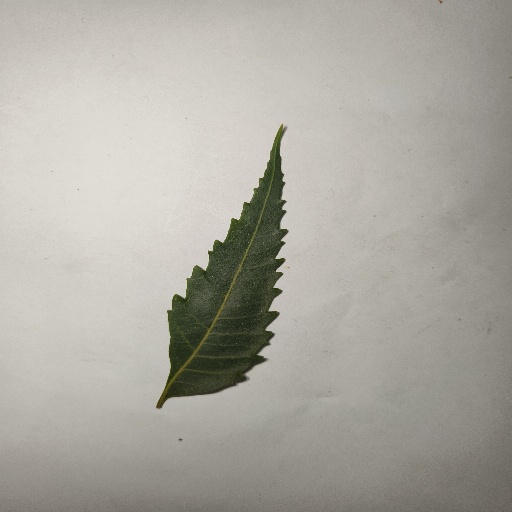
Species: Neem
Leaf condition: Healthy Leaf